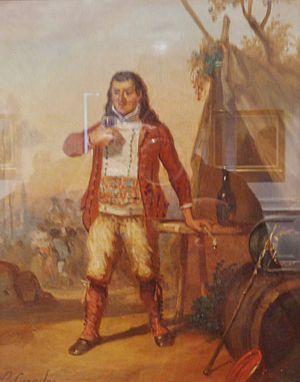
Châteaulin [ ʃatolɛ̃] est une commune française du département du Finistère, en région Bretagne.